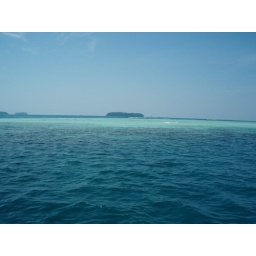
sand bar near Pulau Belanda, Pulau Seribu